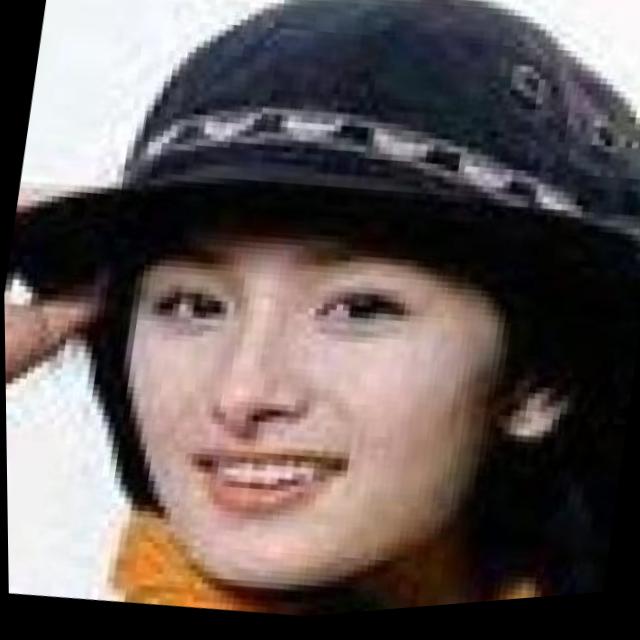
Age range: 13-20